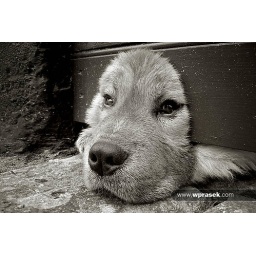
Cute dog under fence